Wellblechpalast

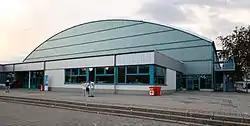
Wellblechpalast in 2022.

Wellblechpalast is the official name of the ice hockey arena in the Sportforum Hohenschönhausen in the locality of Alt-Hohenschönhausen of the borough of Lichtenberg of Berlin, Germany. The arena was built in 1963 and was the home stadium of the ice hockey team of SC Dynamo Berlin and then Eisbären Berlin until the 2007–08 season. The facility still serves as training unit for the Eisbären Berlin; it also hosts games of the Eisbären Juniors team, and occasionally games of several other Berlin-based amateur teams. The structure's roof is made up of corrugated iron sheets ("Wellblech" in German). The nickname "Wellblechpalast" (corrugated roof palace), coined by a journalist during the early 1990s, originally had a pejorative connotation that characterised both the destitute nature of the building and the Eisbären Berlin ice hockey team, which at the time regularly finished at the bottom of the standings. However, the name stuck and assumed a cult status among the club's fans.